Buddy Hackman

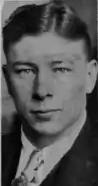
Hackman c. 1933

Hackman was a halfback for the Tennessee Volunteers of the University of Tennessee from 1928 to 1930. He was part of Robert Neyland's first great backfield along with future All-Americans Gene McEver and Bobby Dodd. Hackman stood 5'11" and weighed 175 pounds. Hackman and McEver were sometimes called "Hack and Mack." McEver missed the entire 1930 season with torn ligaments in his knee. Hackman filled his role and made the All-Southern team. He was inducted into the Tennessee Sports Hall of Fame in 1974. Hackman wore number 15.